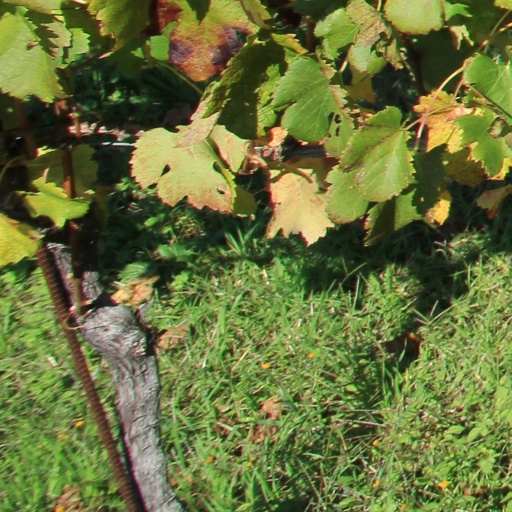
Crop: grape